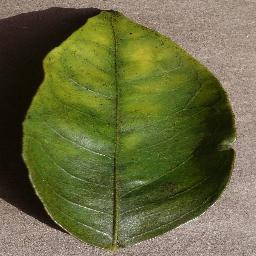
Label: Orange___Haunglongbing_(Citrus_greening)